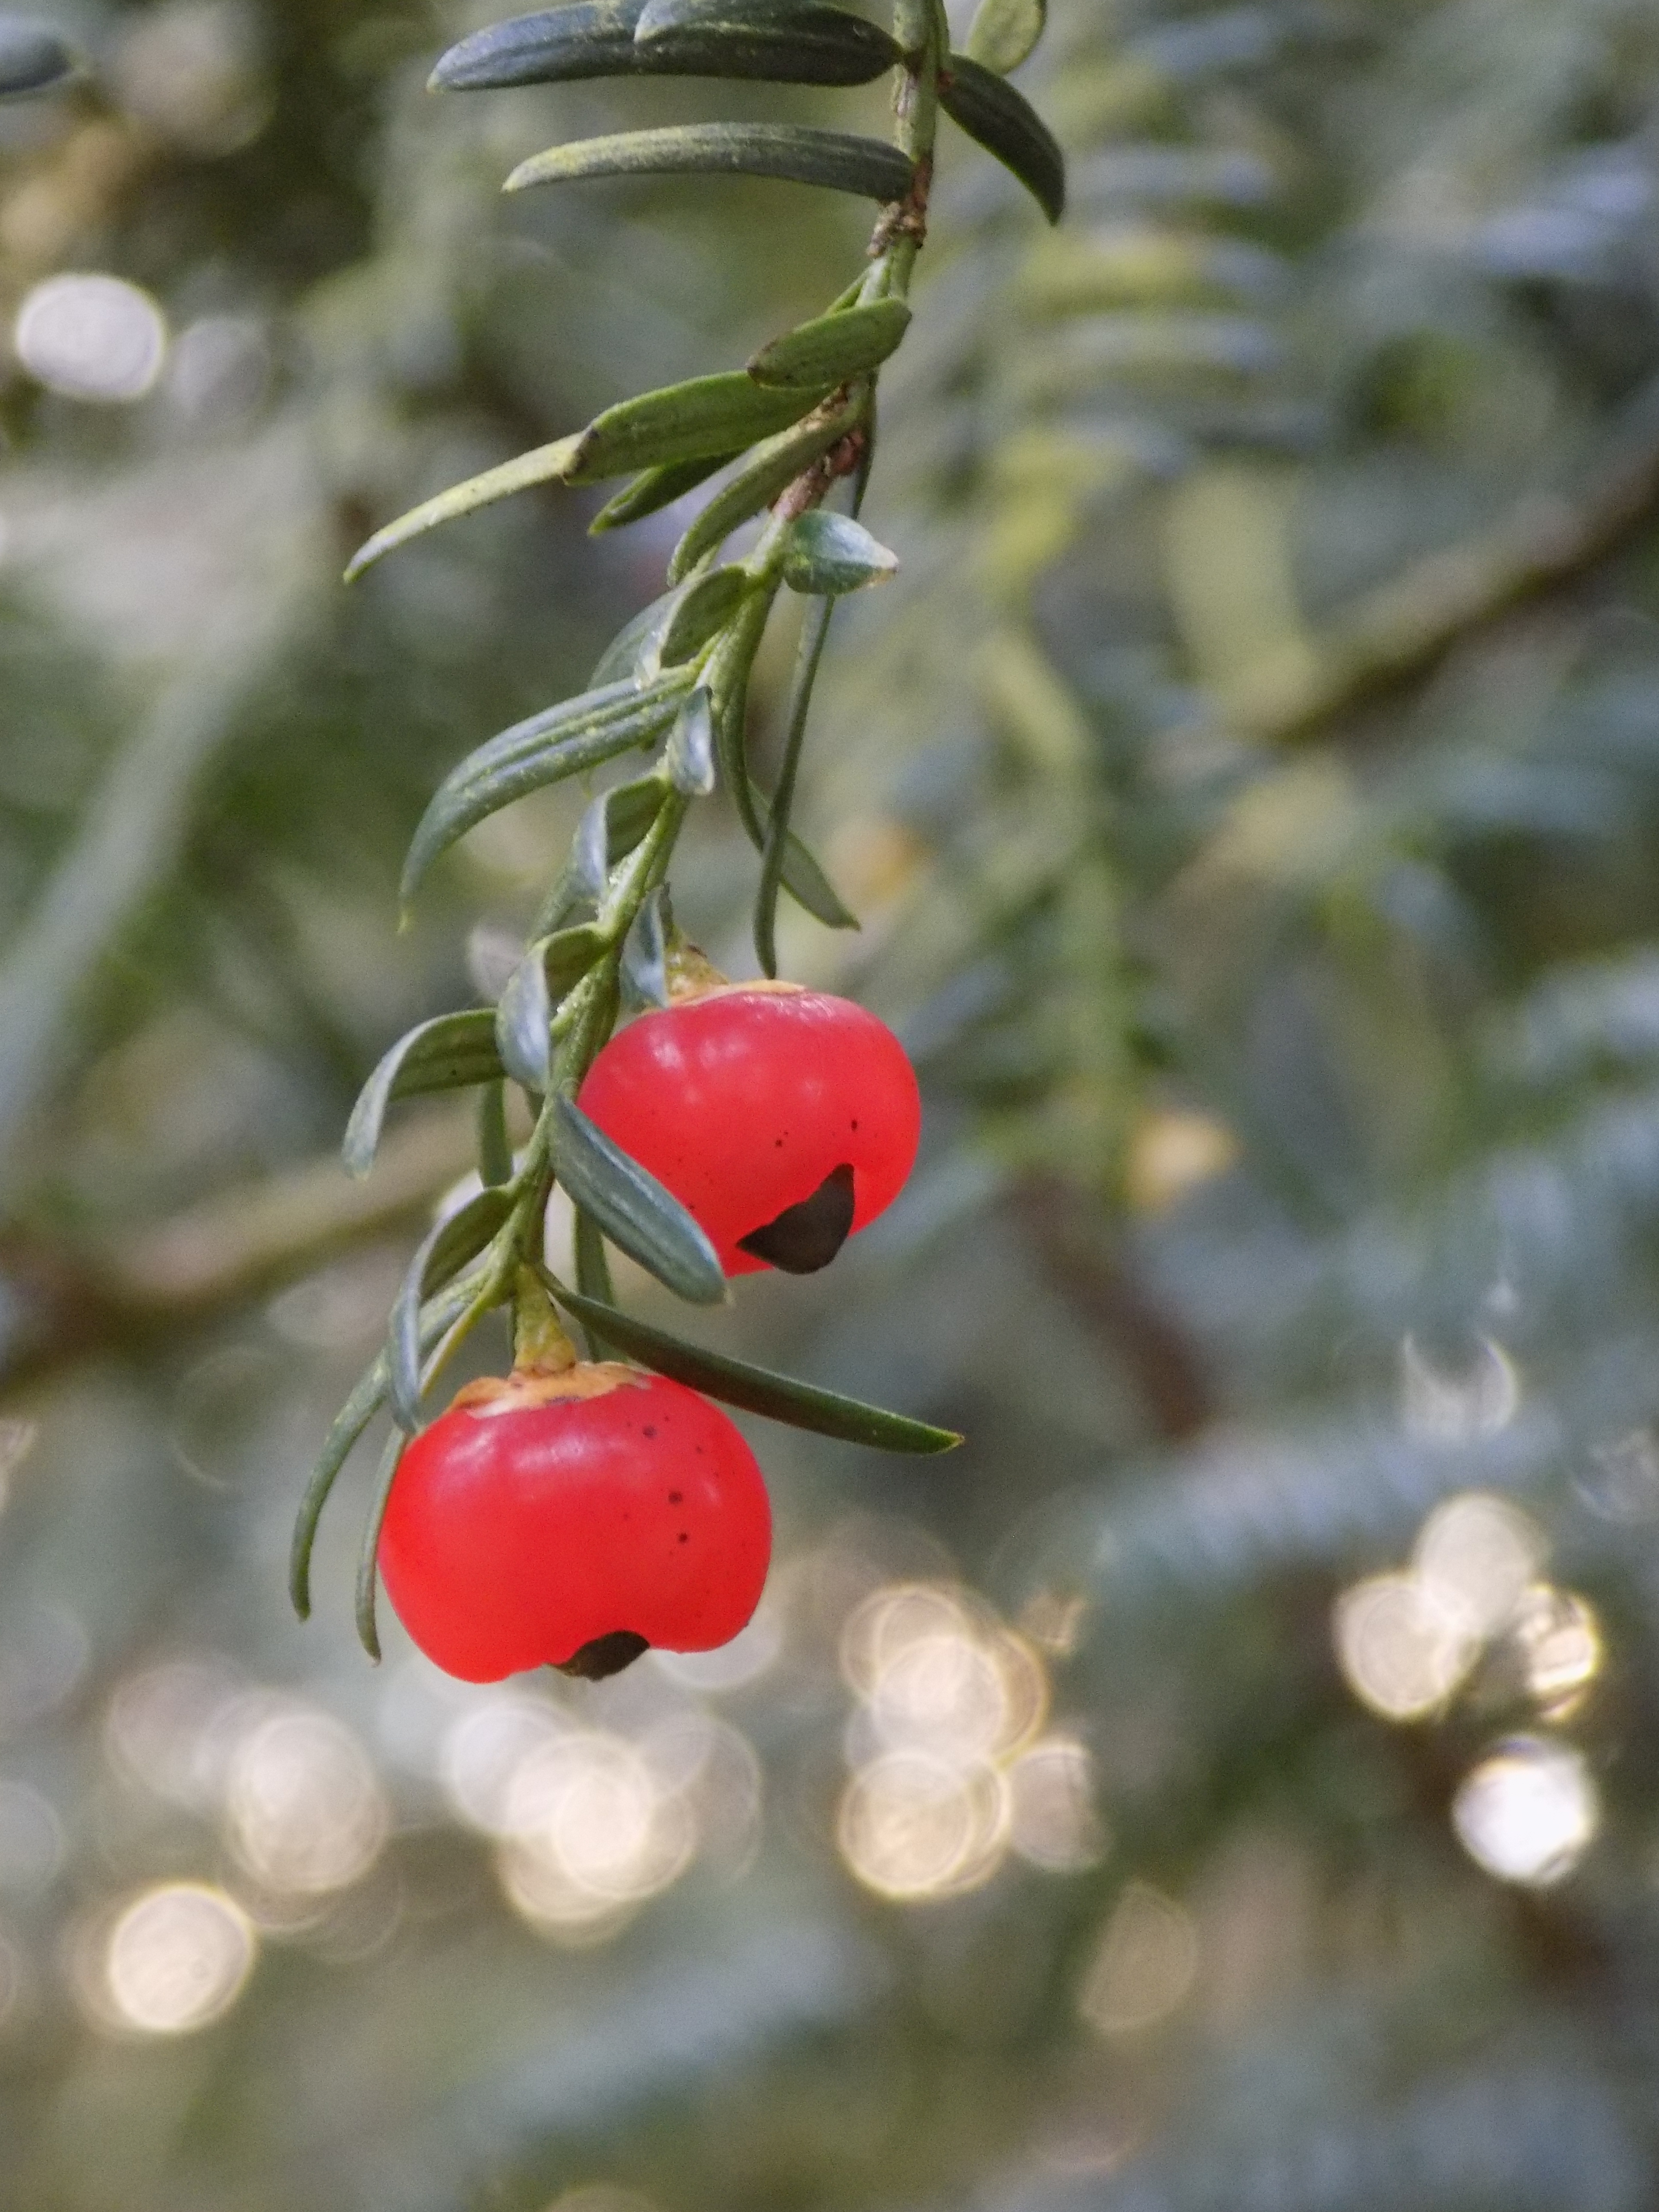
tree, nature, branch, plant, fruit, leaf, flower, food, produce, botany, flora, close up, shrub, yew, rose hip, macro photography, berry red, flowering plant, rose family, european yew, yew family, taxus baccata, land plant